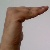
The image shows a hand gesture representing a space in Indian Sign Language.